Uyaquq

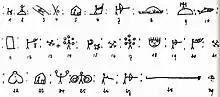
The Lord's Prayer in Yugtun script.

Uyaquq was fascinated by the idea that the English-speaking Moravians could quote a passage of scripture several times using exactly the same words each time. He discovered that they accomplished this by reading from a written text. Uyaquq became fascinated with the idea of writing and, according to his descendants, received the idea for the first version of the script he used to write his dialect, Yugtun, in a dream.